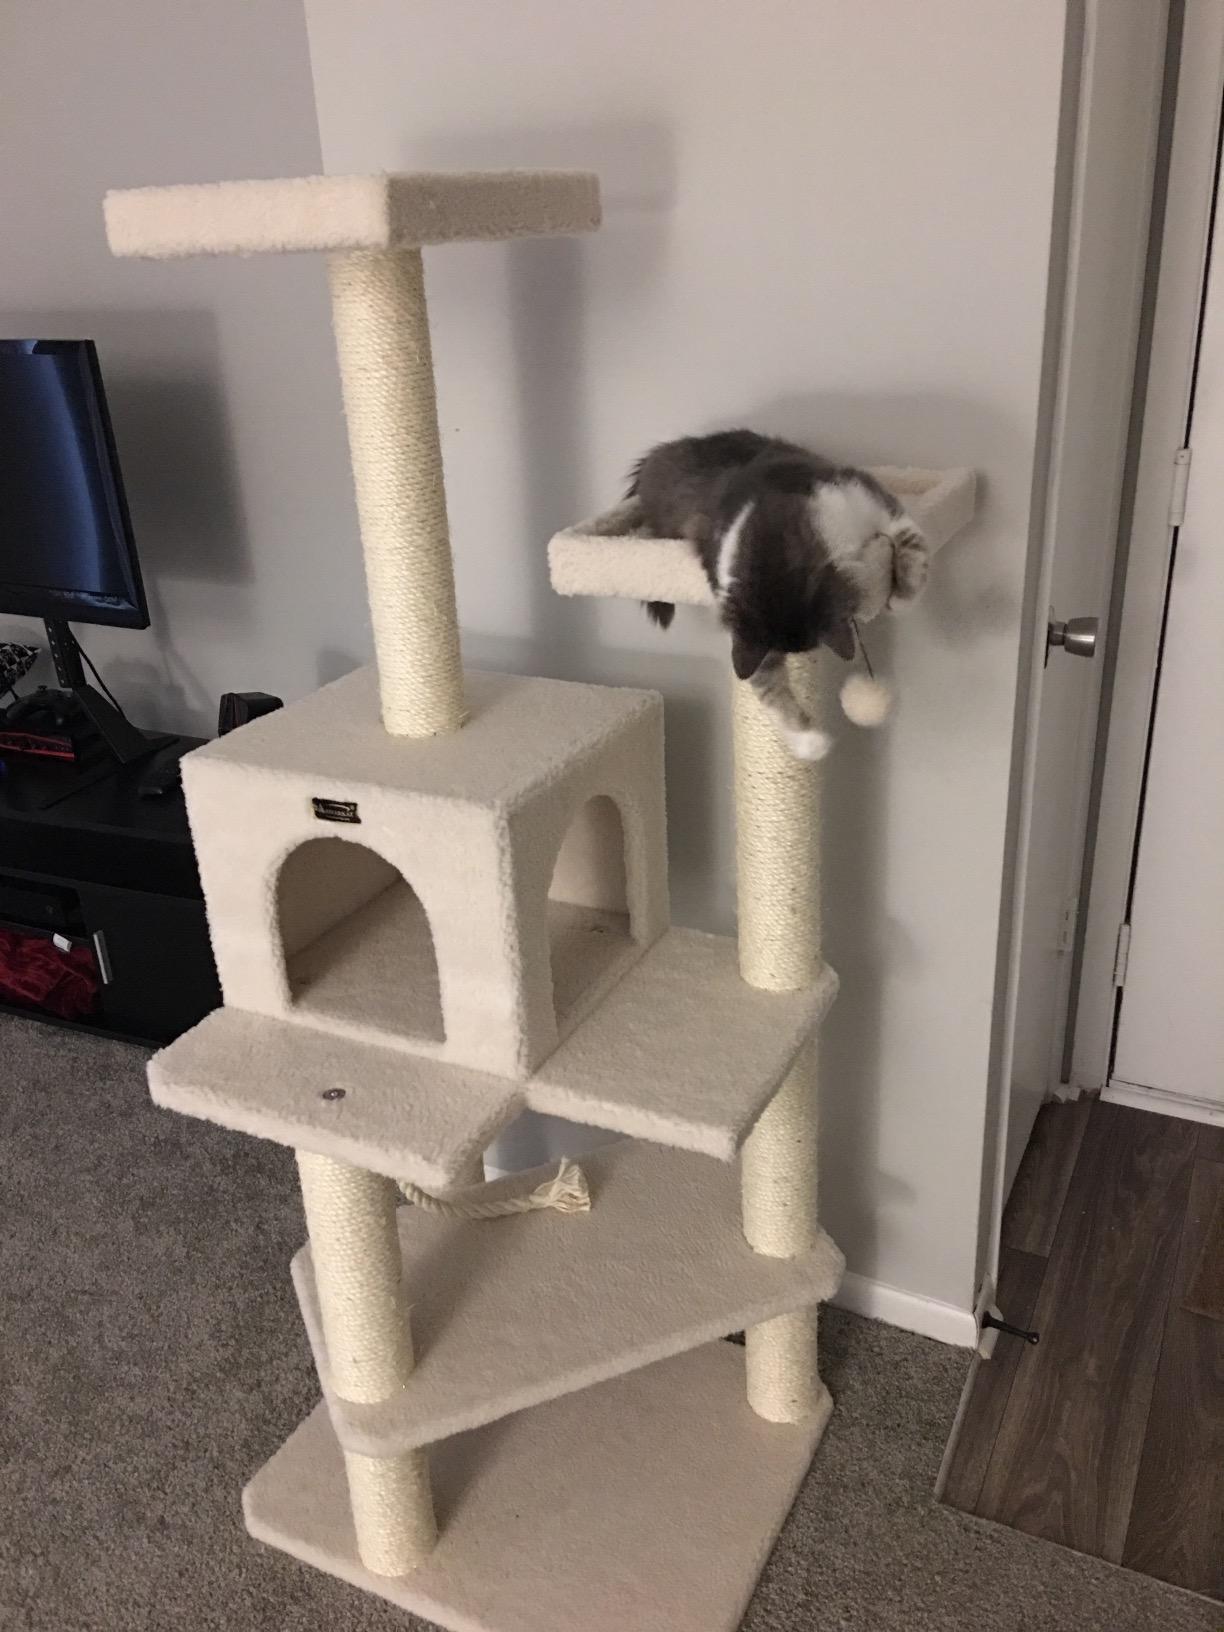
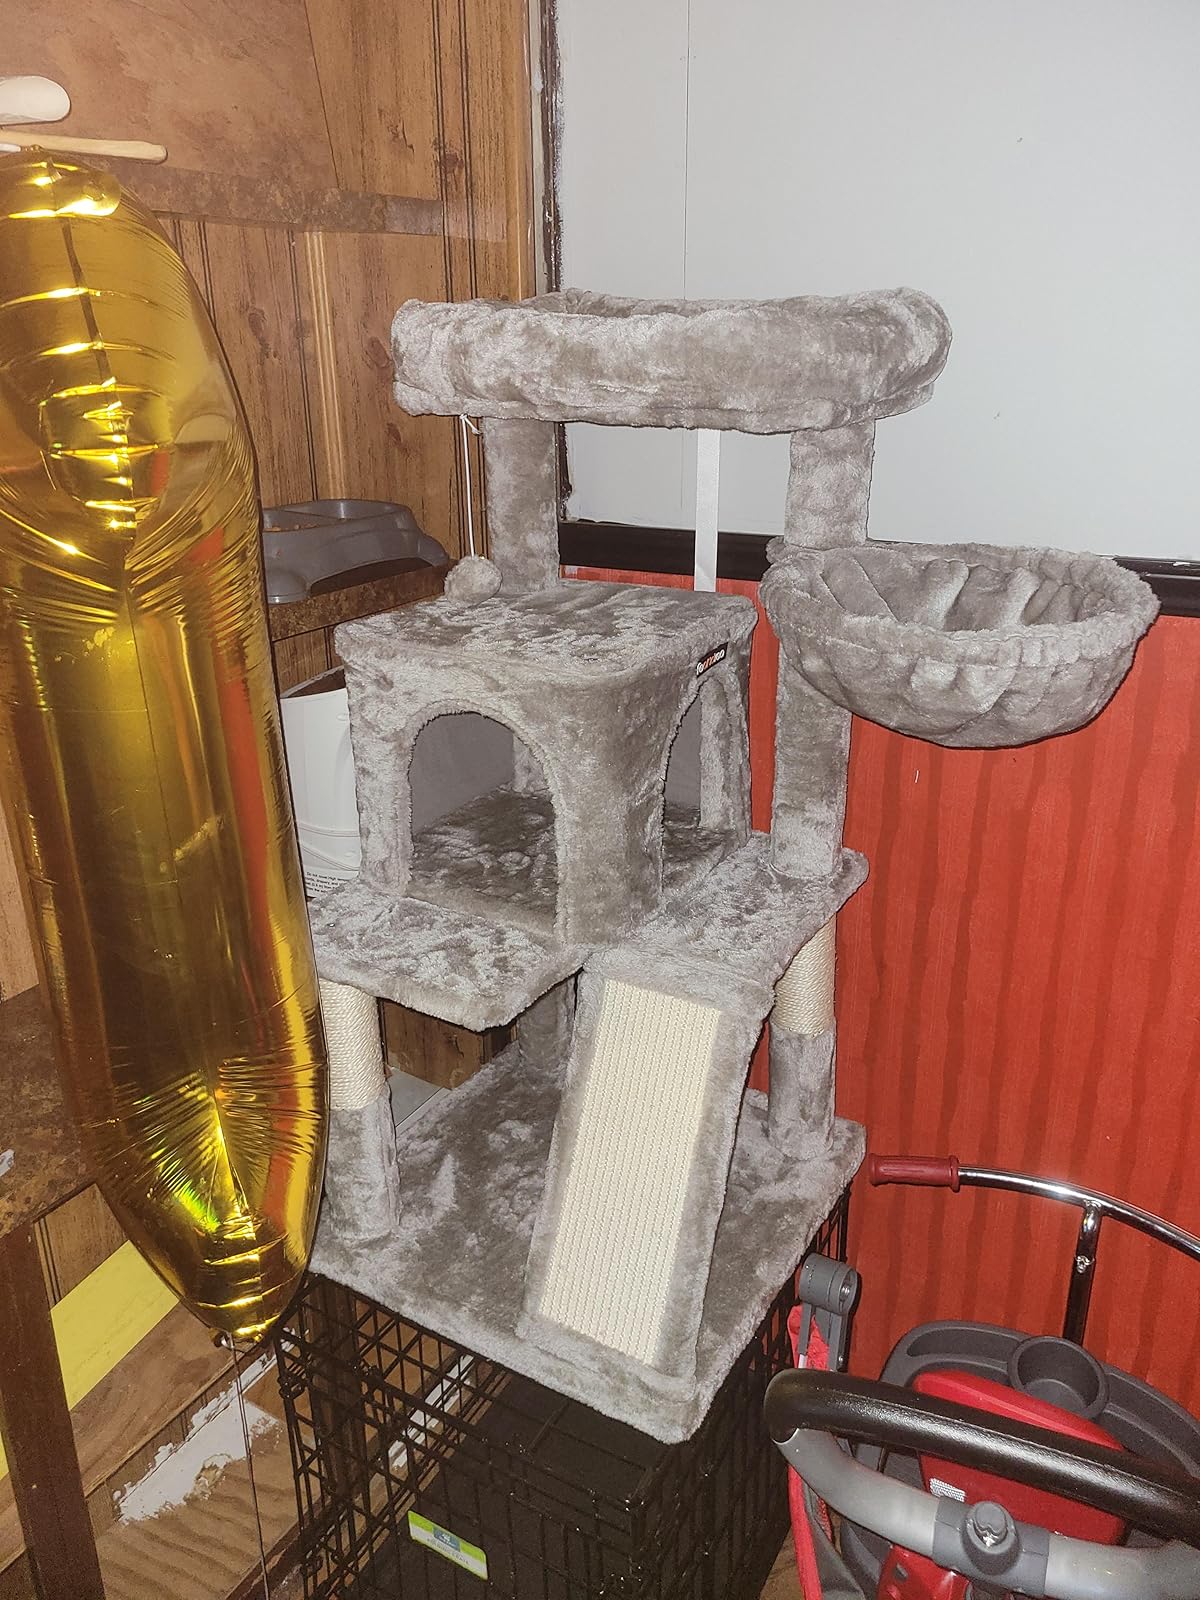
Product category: items_cat tree
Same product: no